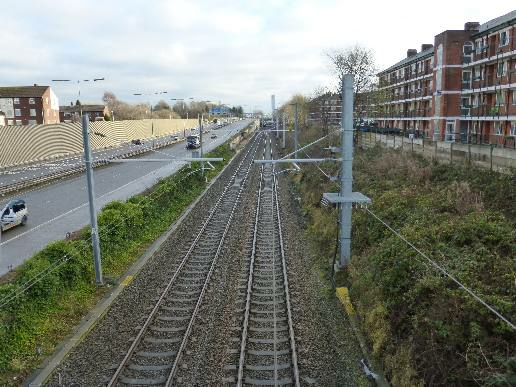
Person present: No